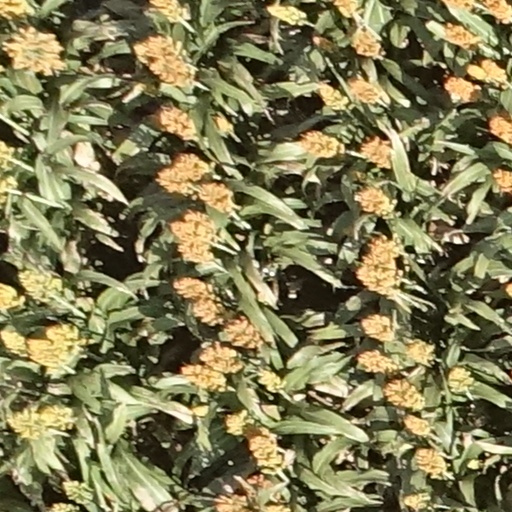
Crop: sorghum